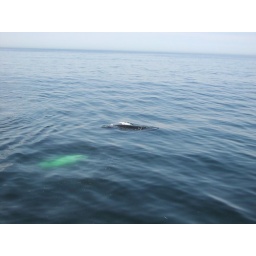
A humpback whale. You can see it's white fins under the water (glowing green).